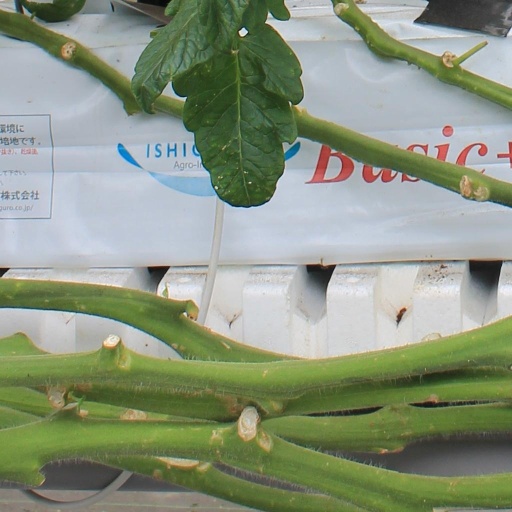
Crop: tomato